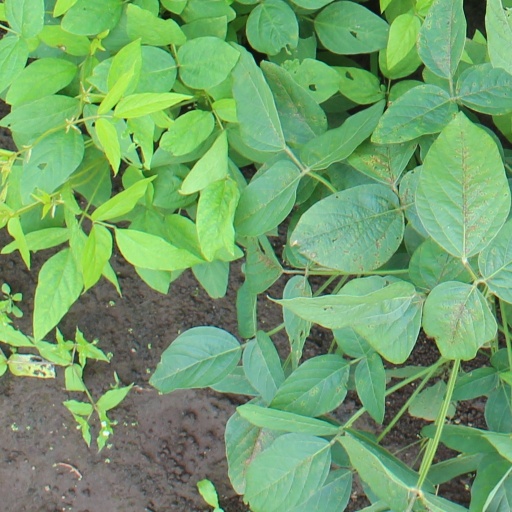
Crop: soybean